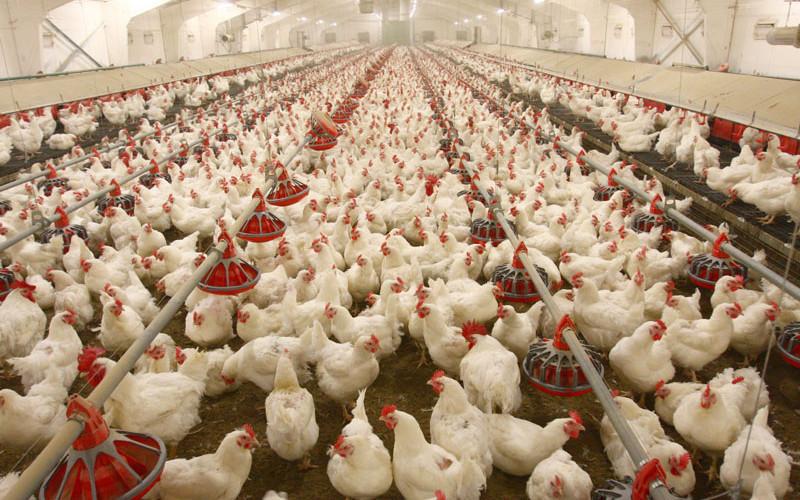
Kuku wengi wamepangwa katika banda lililojengewa kwa ustadi, huku vifaa vya ufugaji wa kisasa vikiwa vimewekwa imara. Hii inasaidia kuongeza uzalishaji wa nyama na maziwa sokoni.